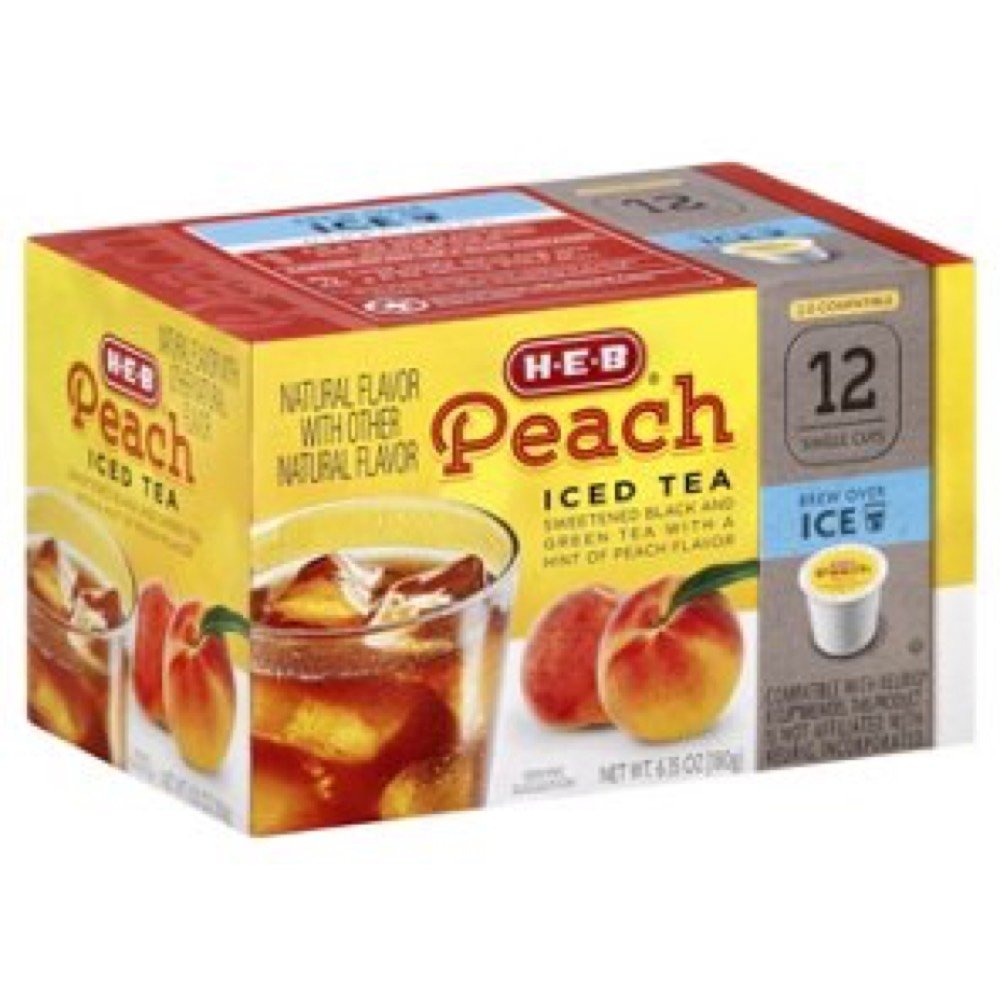
Item Name: H-E-B Product Peach Iced Tea 12 Single Cups Compatible with Keurig K-cup Brewers - Set of 3
Value: 3.0
Unit: Count

Price: 25.99